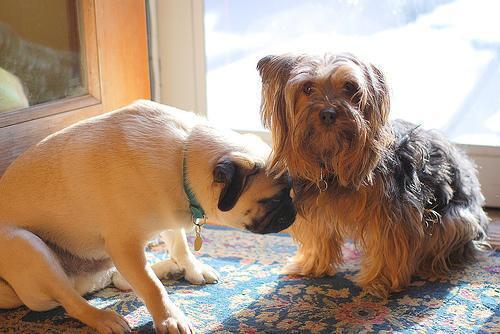
silky_terrier